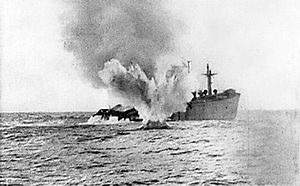
Slaget om Atlanten (1939-1945) / "Den gode tid" (juni 1940 – februar 1941)
En ubåd sender granater mod et handelsskib, som har holdt sig flydende efter at være ramt af en torpedo
Slaget om Atlanten var en søkrig i Atlanterhavet under 2. verdenskrig og den længstvarende, ubrudte militære konflikt under krigen. Kampene begyndte i 1939 og fortsatte til Nazi-Tyskland overgav sig i 1945, men var på deres højdepunkt fra midten af 1940 til omkring slutningen af 1943.